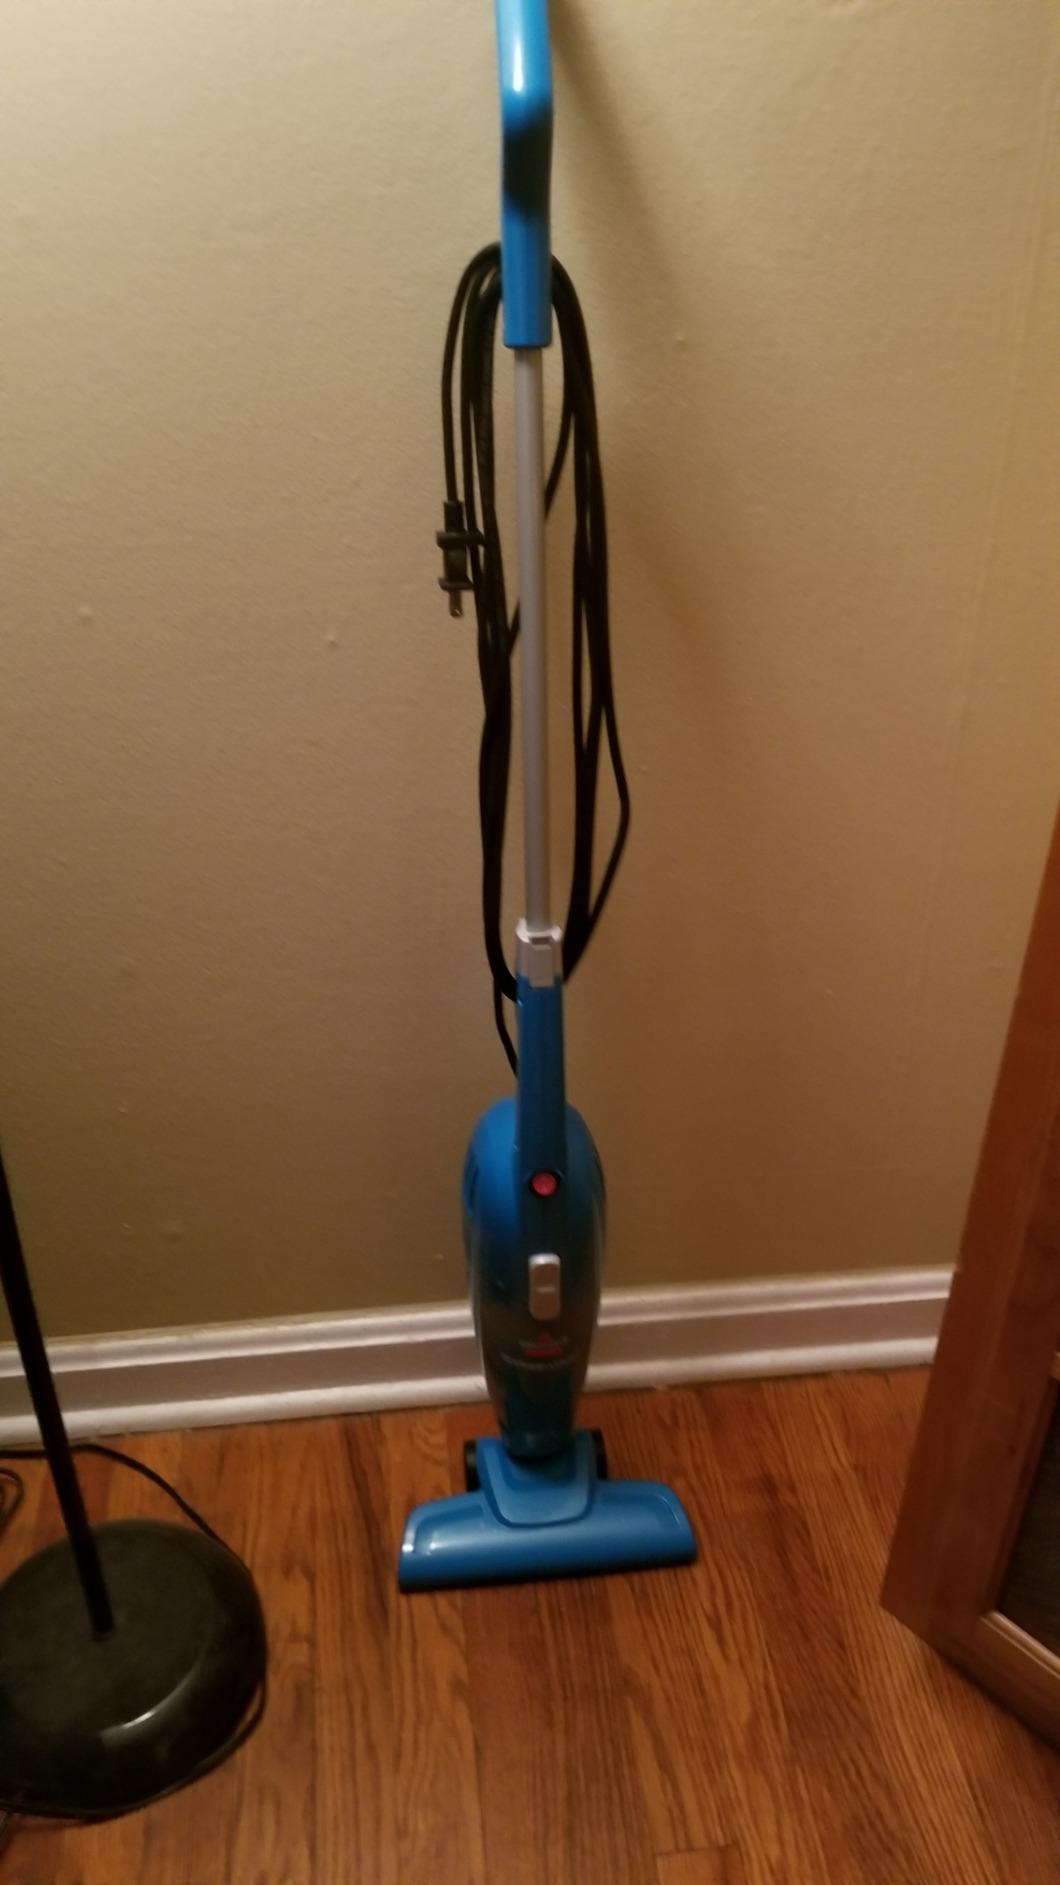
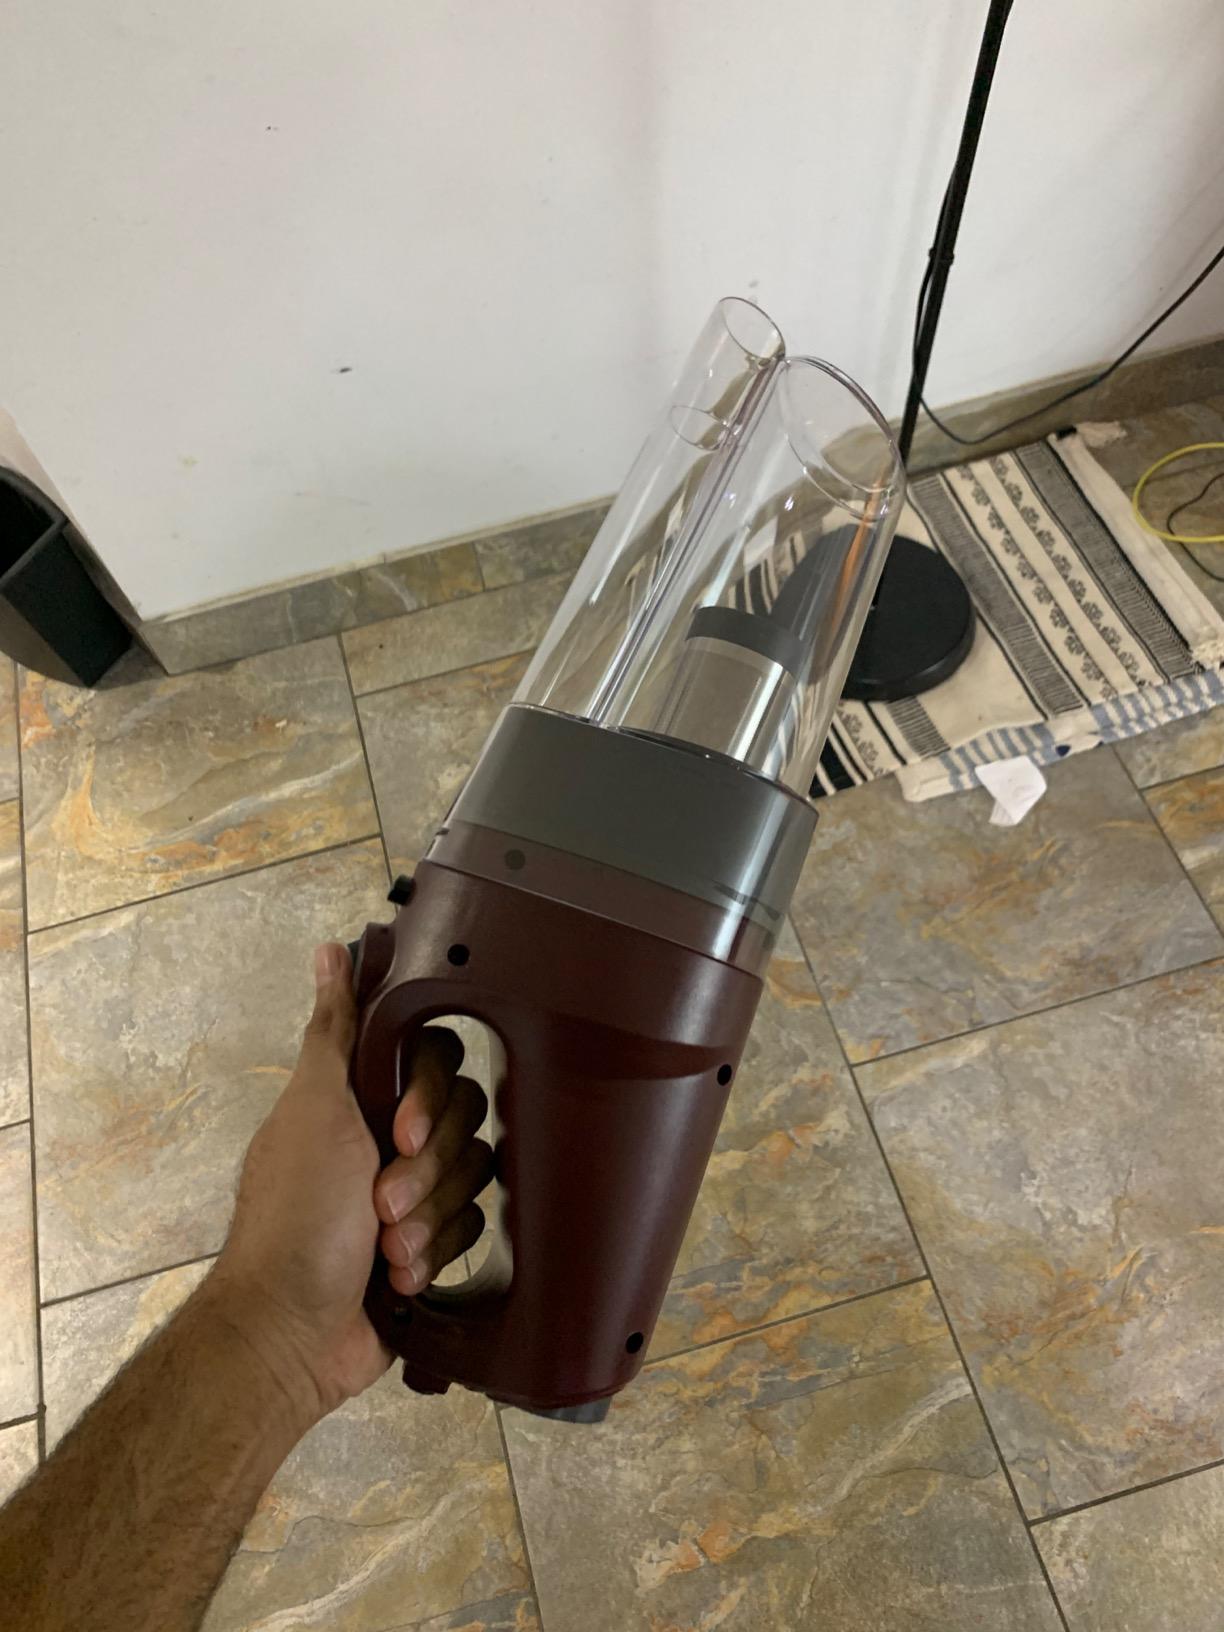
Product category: items_vacuum
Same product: no